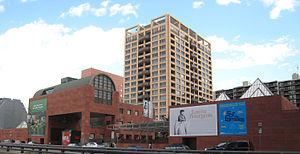
Le musée d'Art contemporain de Los Angeles [MOCA, Los Angeles] est un musée situé dans la ville de Los Angeles en Californie.